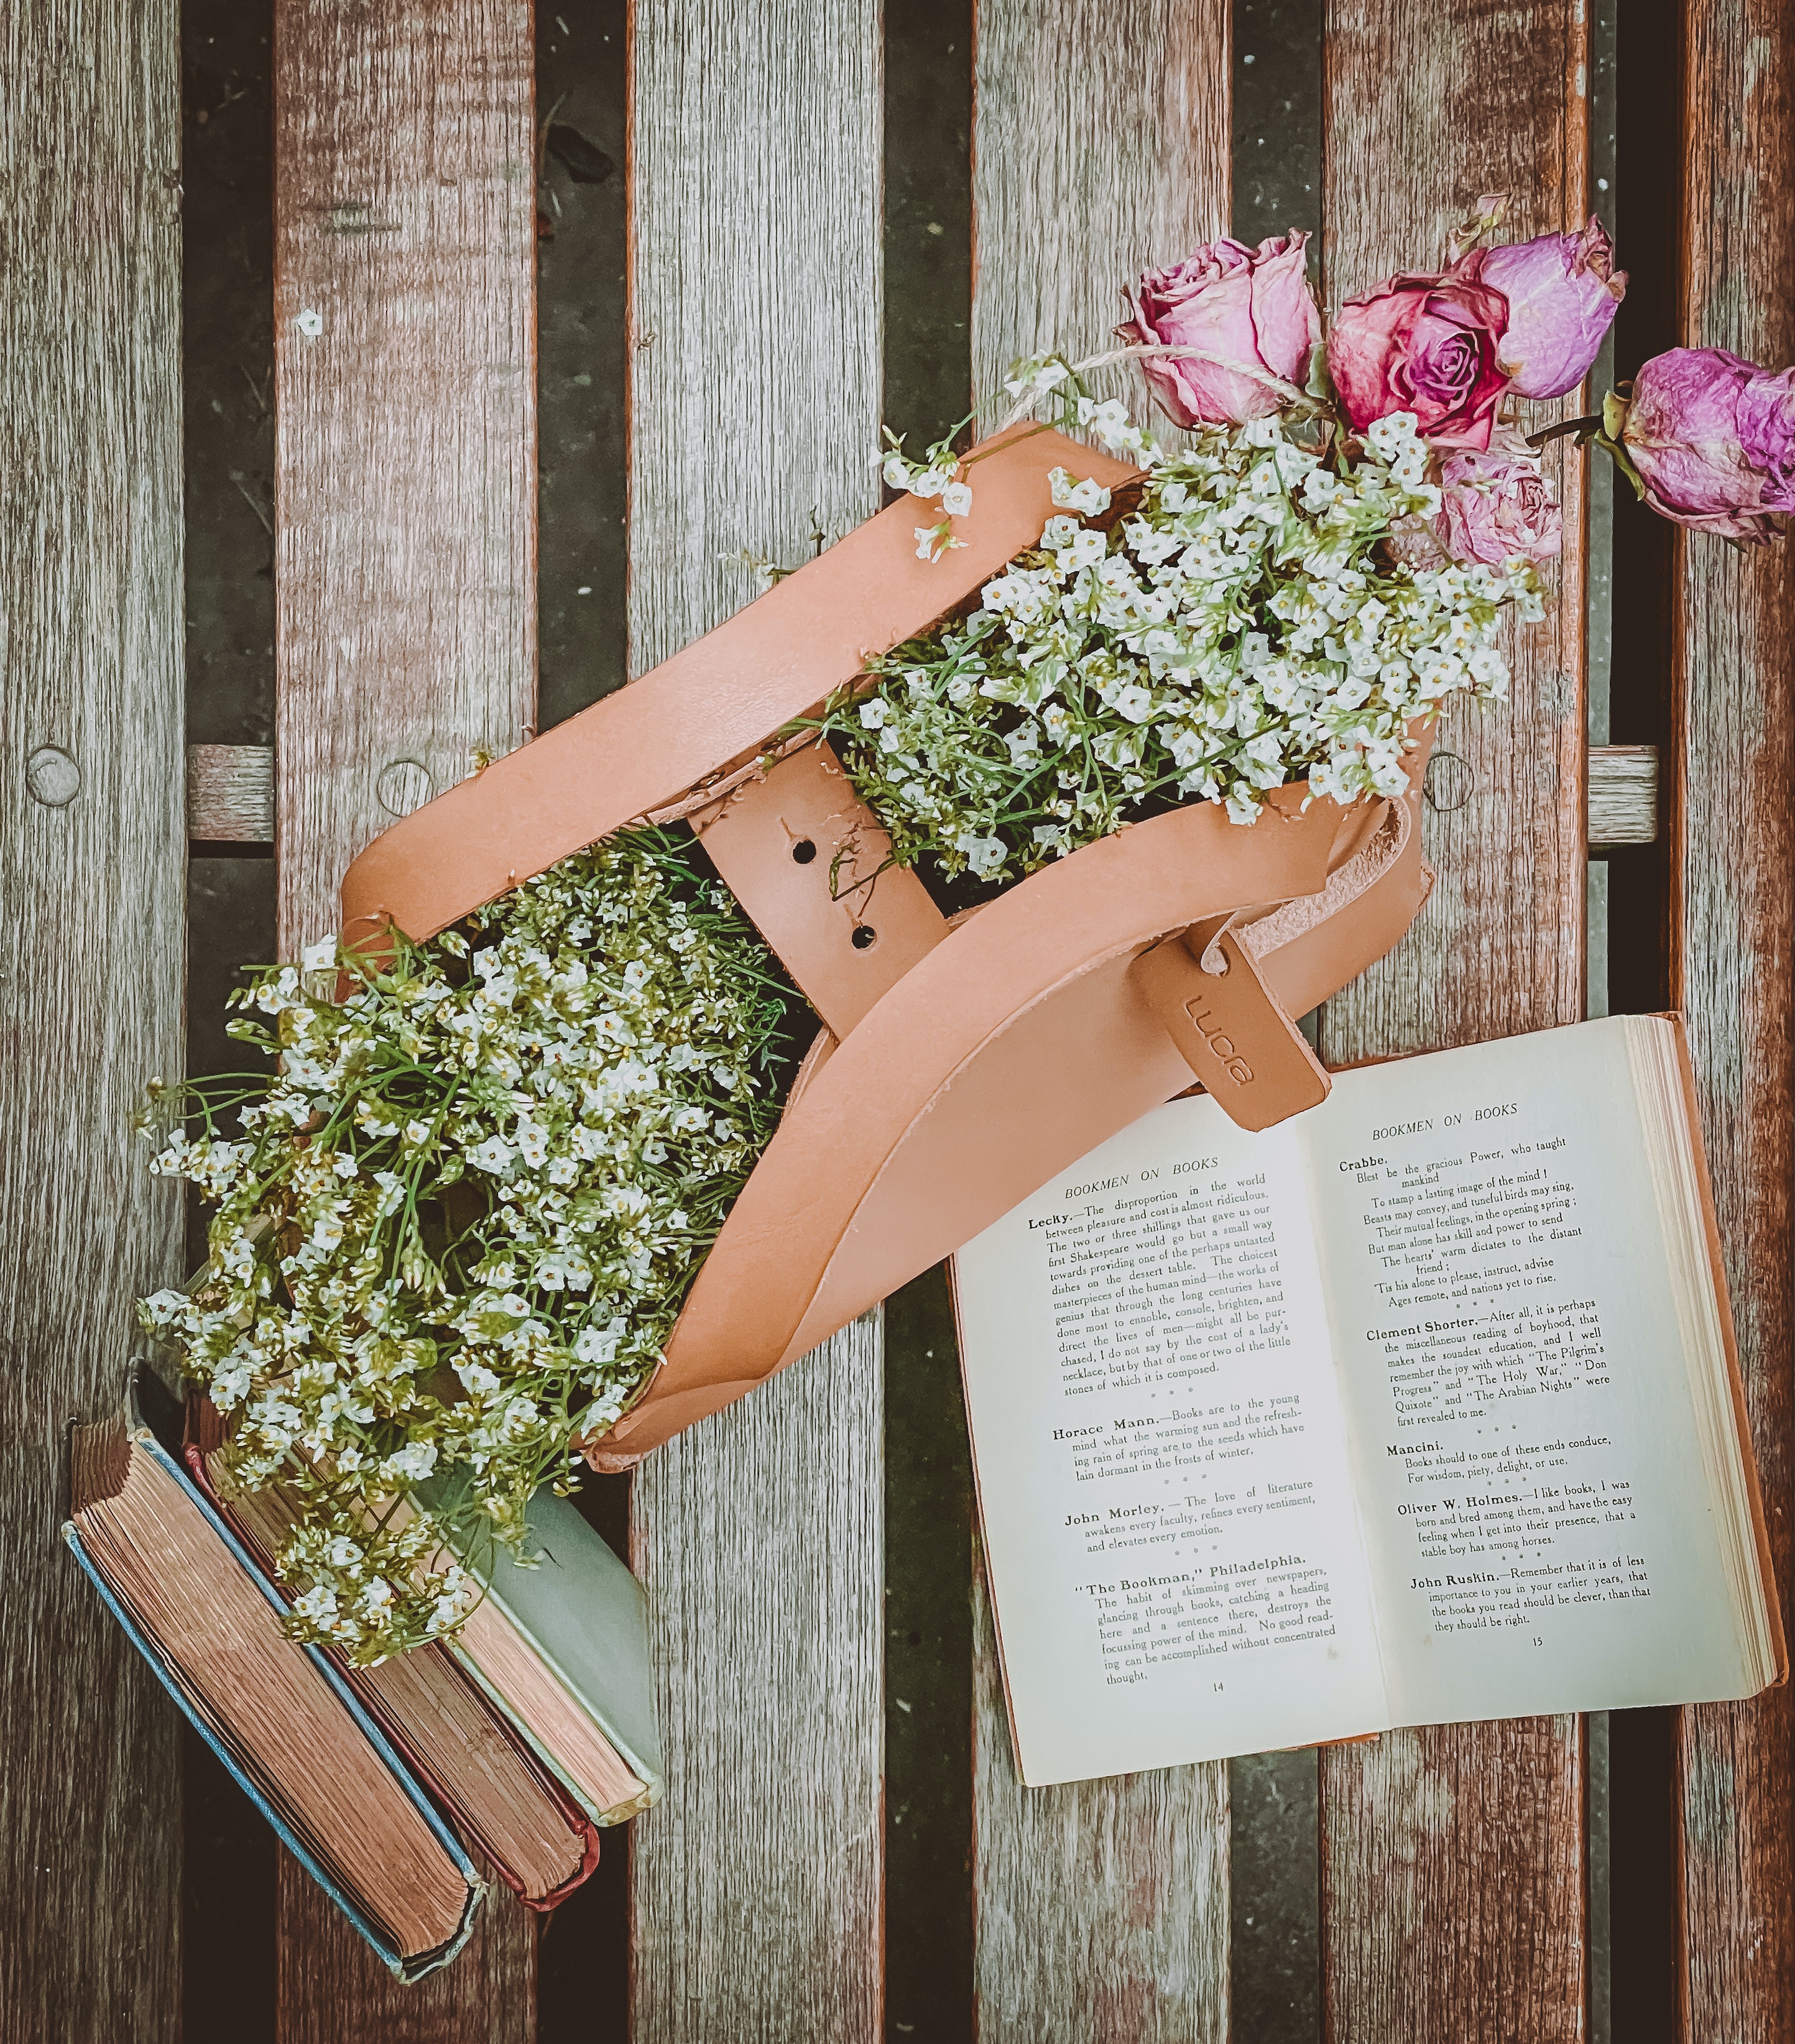
flower, wood, font, flowerpot, grass, twig, plant, petal, shelf, flower arranging, cut flowers, peach, floral design, pattern, fashion accessory, hardwood, magenta, floristry, bouquet, herb, headpiece, jewellery, wildflower, artificial flower, shrub, paper product, garden, chair, paper